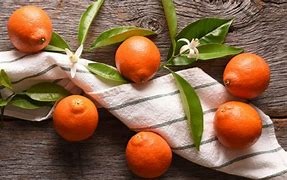
Label: mandarine